Platina, California

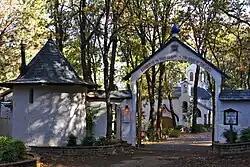
Saint Herman of Alaska Monastery

Saint Herman of Alaska Monastery, a monastic community of the Serbian Orthodox Church, is located just outside of Platina, to the south. It was founded in 1968 by Fr. Herman Podmoshensky and Fr. Seraphim Rose, with the blessing of St. John the Wonderworker, Archbishop of Shanghai and San Francisco. Rose was a graduate of Pomona College and the University of California at Berkeley who converted to Russian Orthodoxy and became a prolific author and translator of ancient Orthodox texts, many of which were printed at the monastery. Fr. Seraphim died September 2, 1982, and is buried in the monastery cemetery.